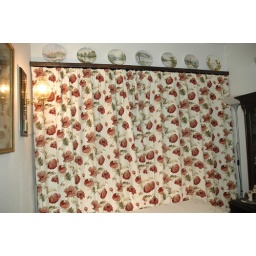
Mark has put up the curtains in the kitchen, with the plate rack over the top